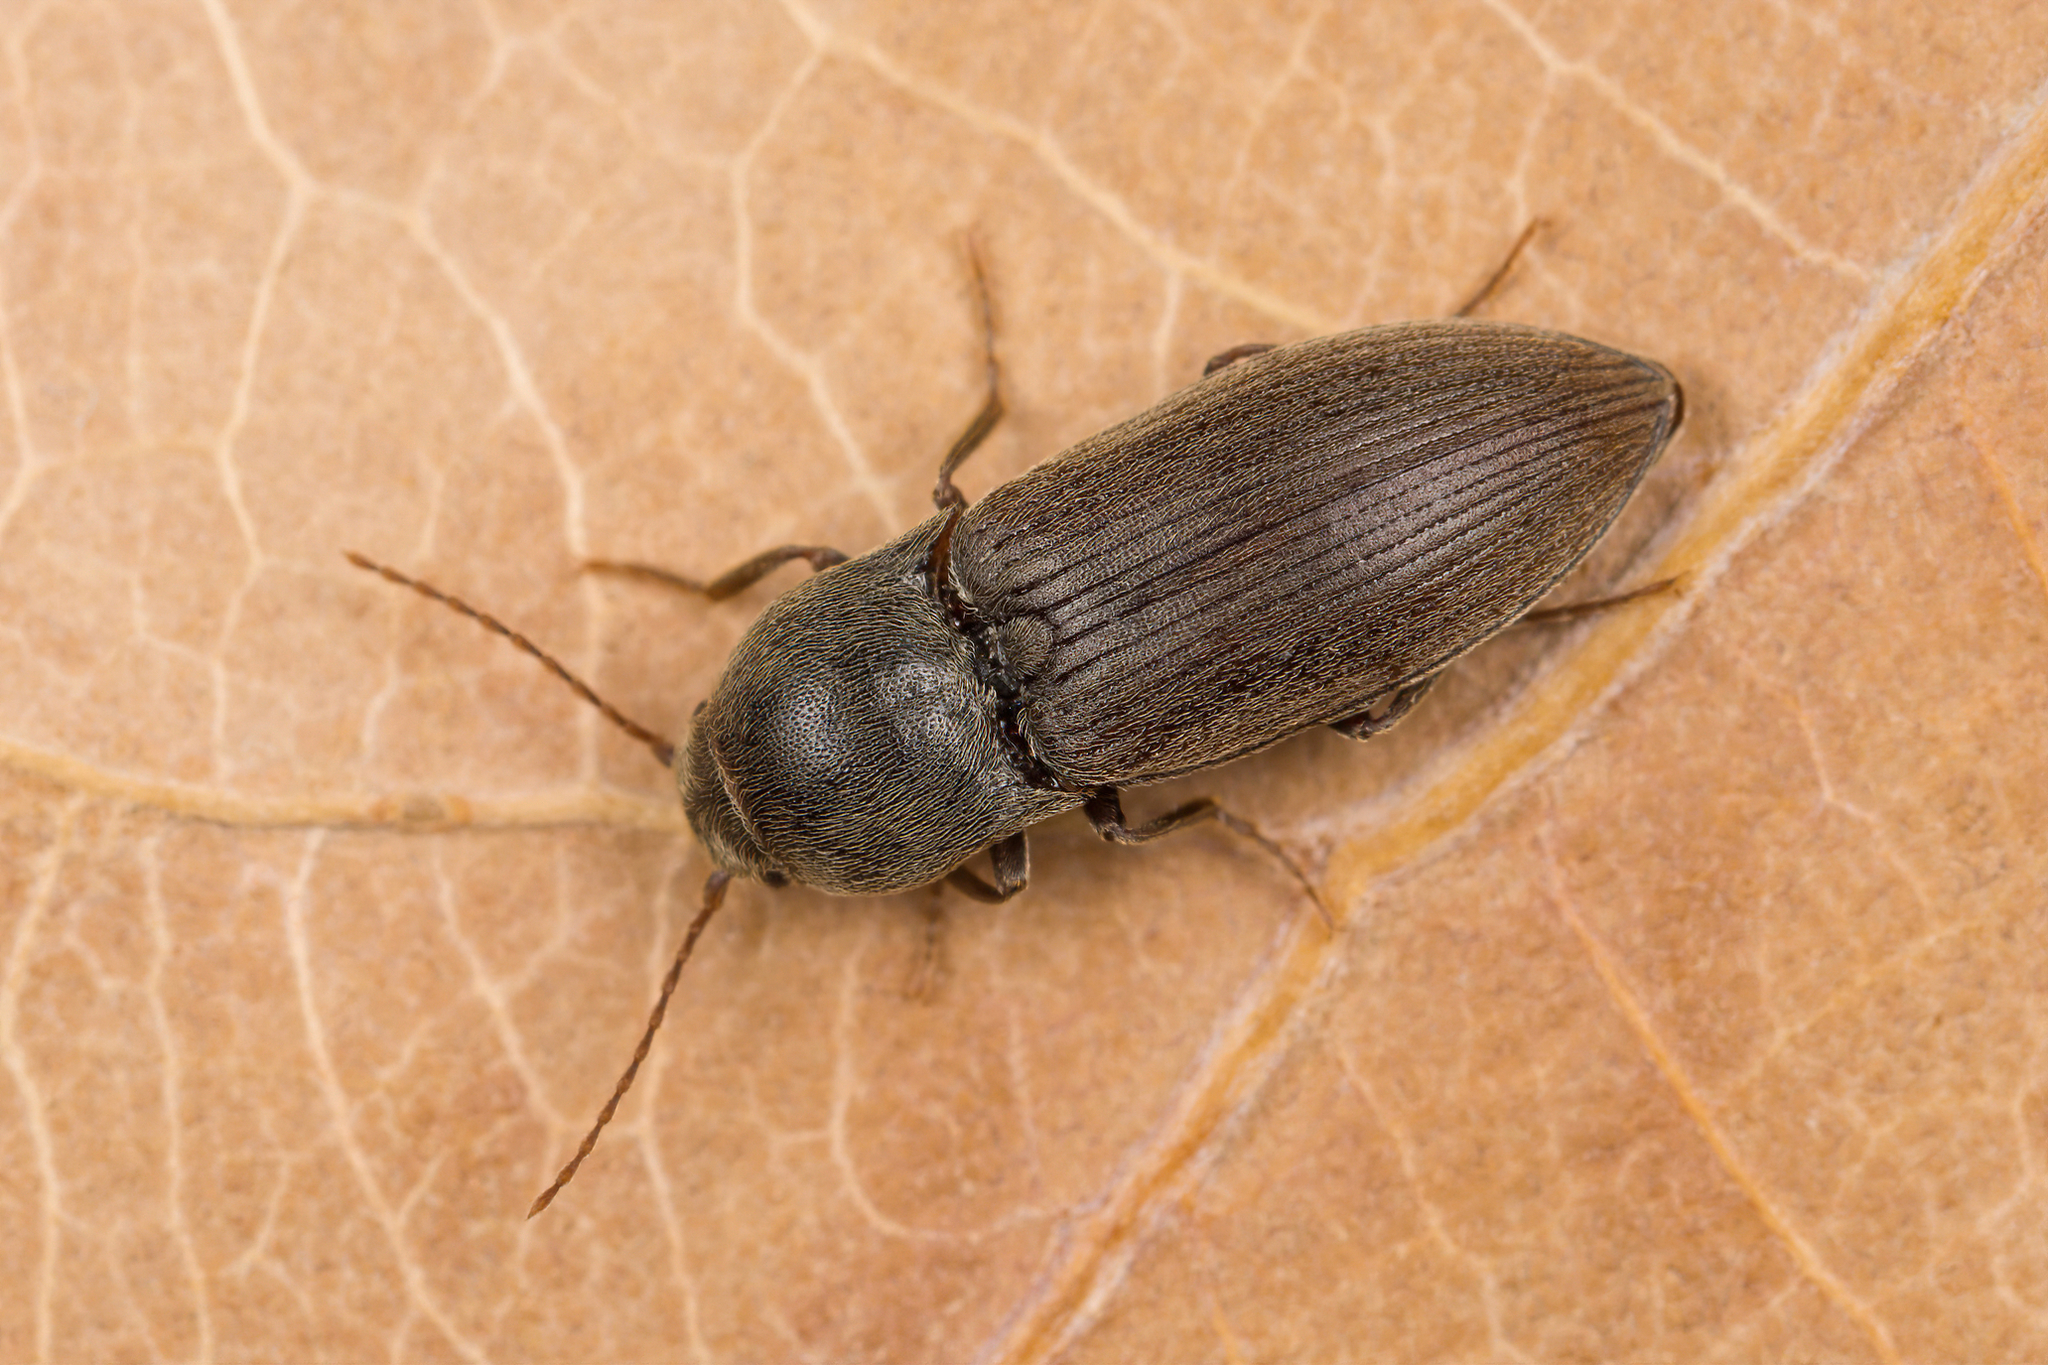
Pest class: clickbeetles_wireworms